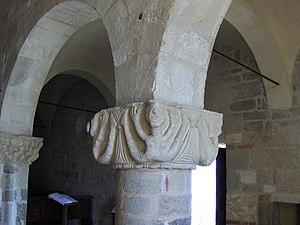
L'église San Secondo se dresse sur une colline, appelée Mongiglietto, à environ un kilomètre à l'ouest du village de Cortazzone, au Piémont.